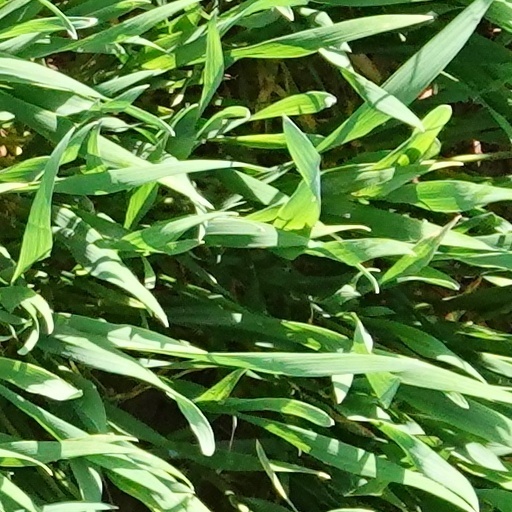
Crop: wheat